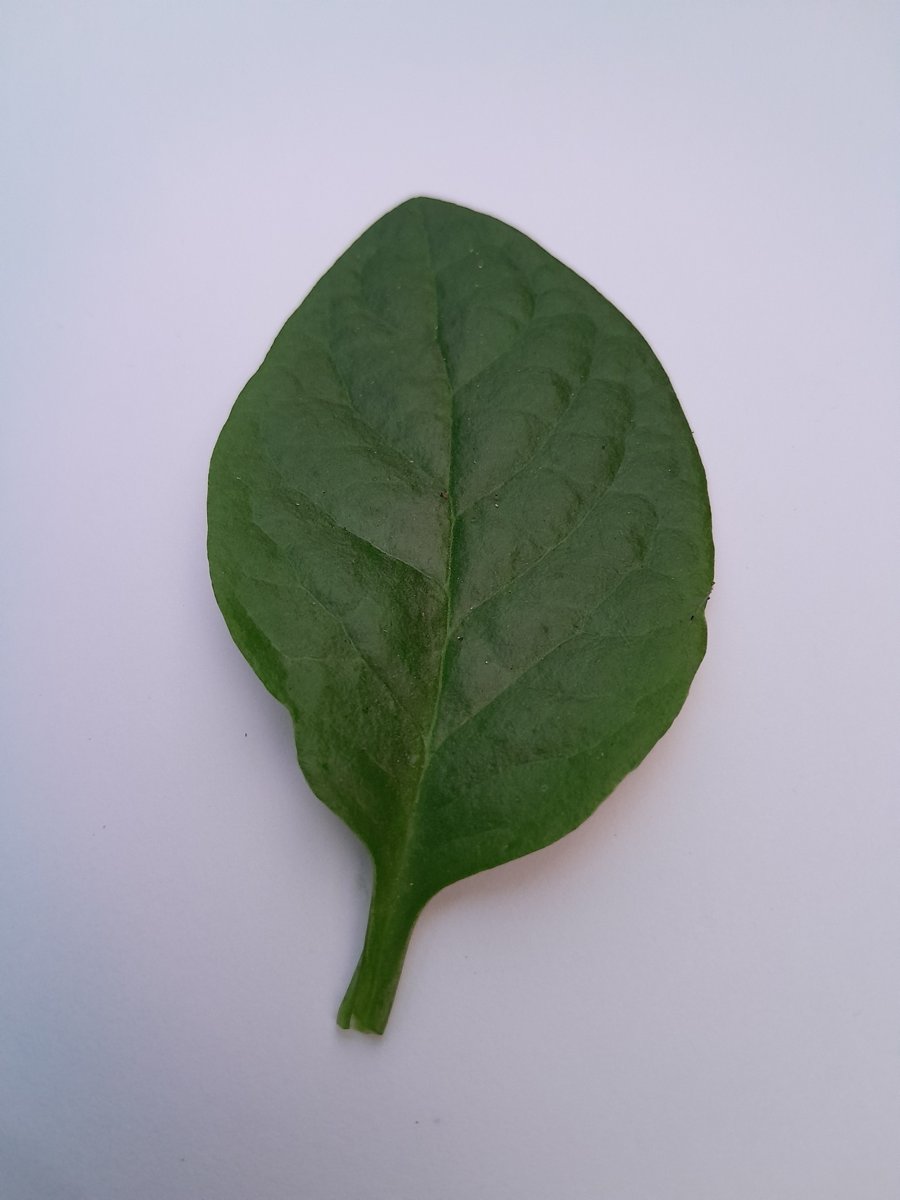
Label: Healthy-Leaf